Bartolomé de Medina (theologian)

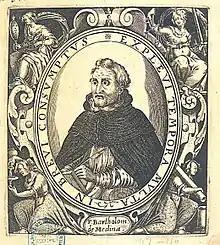
Fray Bartolomé de Medina

Bartolomé de Medina, (15271580) was a Spanish theologian born in Medina de Rioseco, Spain. A member of the Dominican Order and a student of Francisco de Vitoria, he was professor of theology at the University of Salamanca and a member of the School of Salamanca. He is best known as the originator of the doctrine of probabilism in moral theology, which holds that one may follow a course of action that has some probability, even if the opposite is more probable.